Plateway

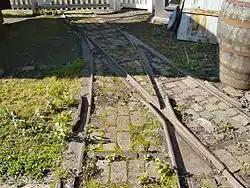
A reconstructed section of flangeway track as used by Richard Trevithick's pioneering locomotives at Coalbrookdale and Merthyr

The plates of a plateway generally rested on stone blocks or sleepers, which served to spread the load over the ground, and to maintain the gauge (the distance between the rails or plates). The plates were usually made from cast iron and had differing cross sections, depending on the manufacturer. They were often very short, typically about long, able to stretch only from one block to the next.